Burchard Kranich

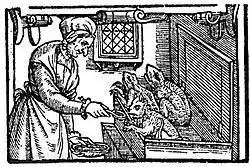
Contemporary depiction of a witch feeding her familiars

Kranich is alluded to, both favourably and unfavourably, in published works by several Elizabethan and Jacobean authors. He is satirised under the anagram 'Dr Tocrub' in the 1573 and 1578 editions of William Bullein's "A Dialogue Against the Fever Pestilence", although there is no Dr Tocrub in the original edition of 1564.